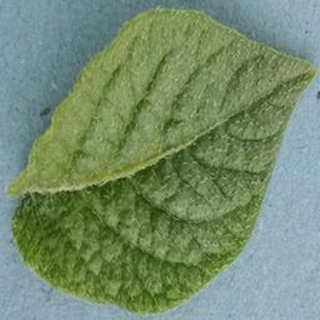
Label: healthy_potato